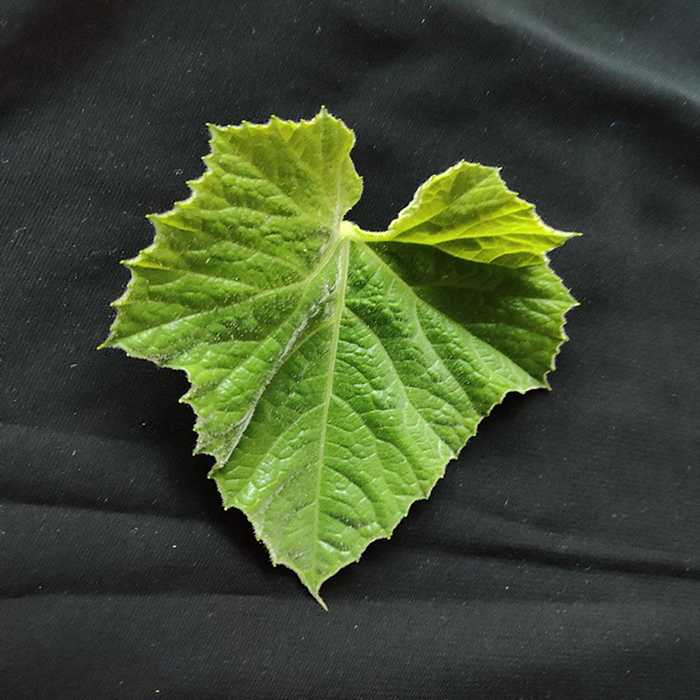
Plant: Bottle gourd
Label: Fresh leaf